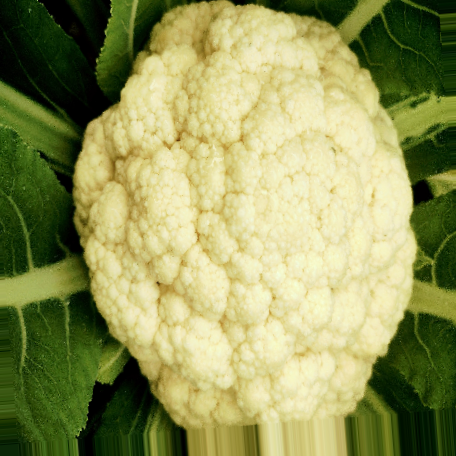
Label: Disease Free